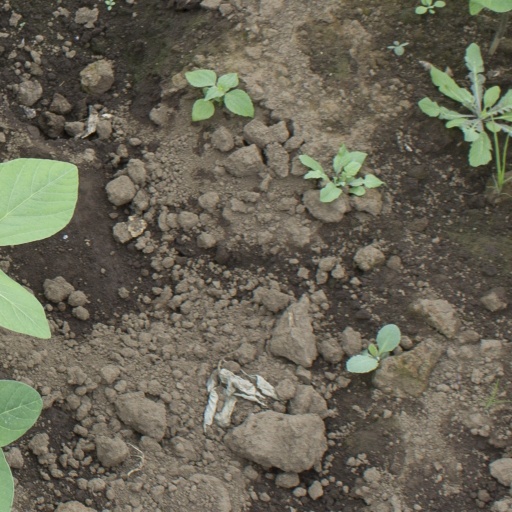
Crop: soybean